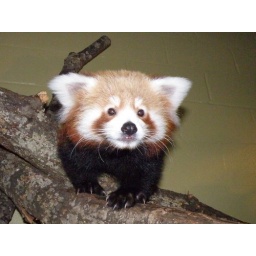
PB100464 Five month old red panda cub in Boyd Family Red Panda Village at Knoxville Zoo, TN